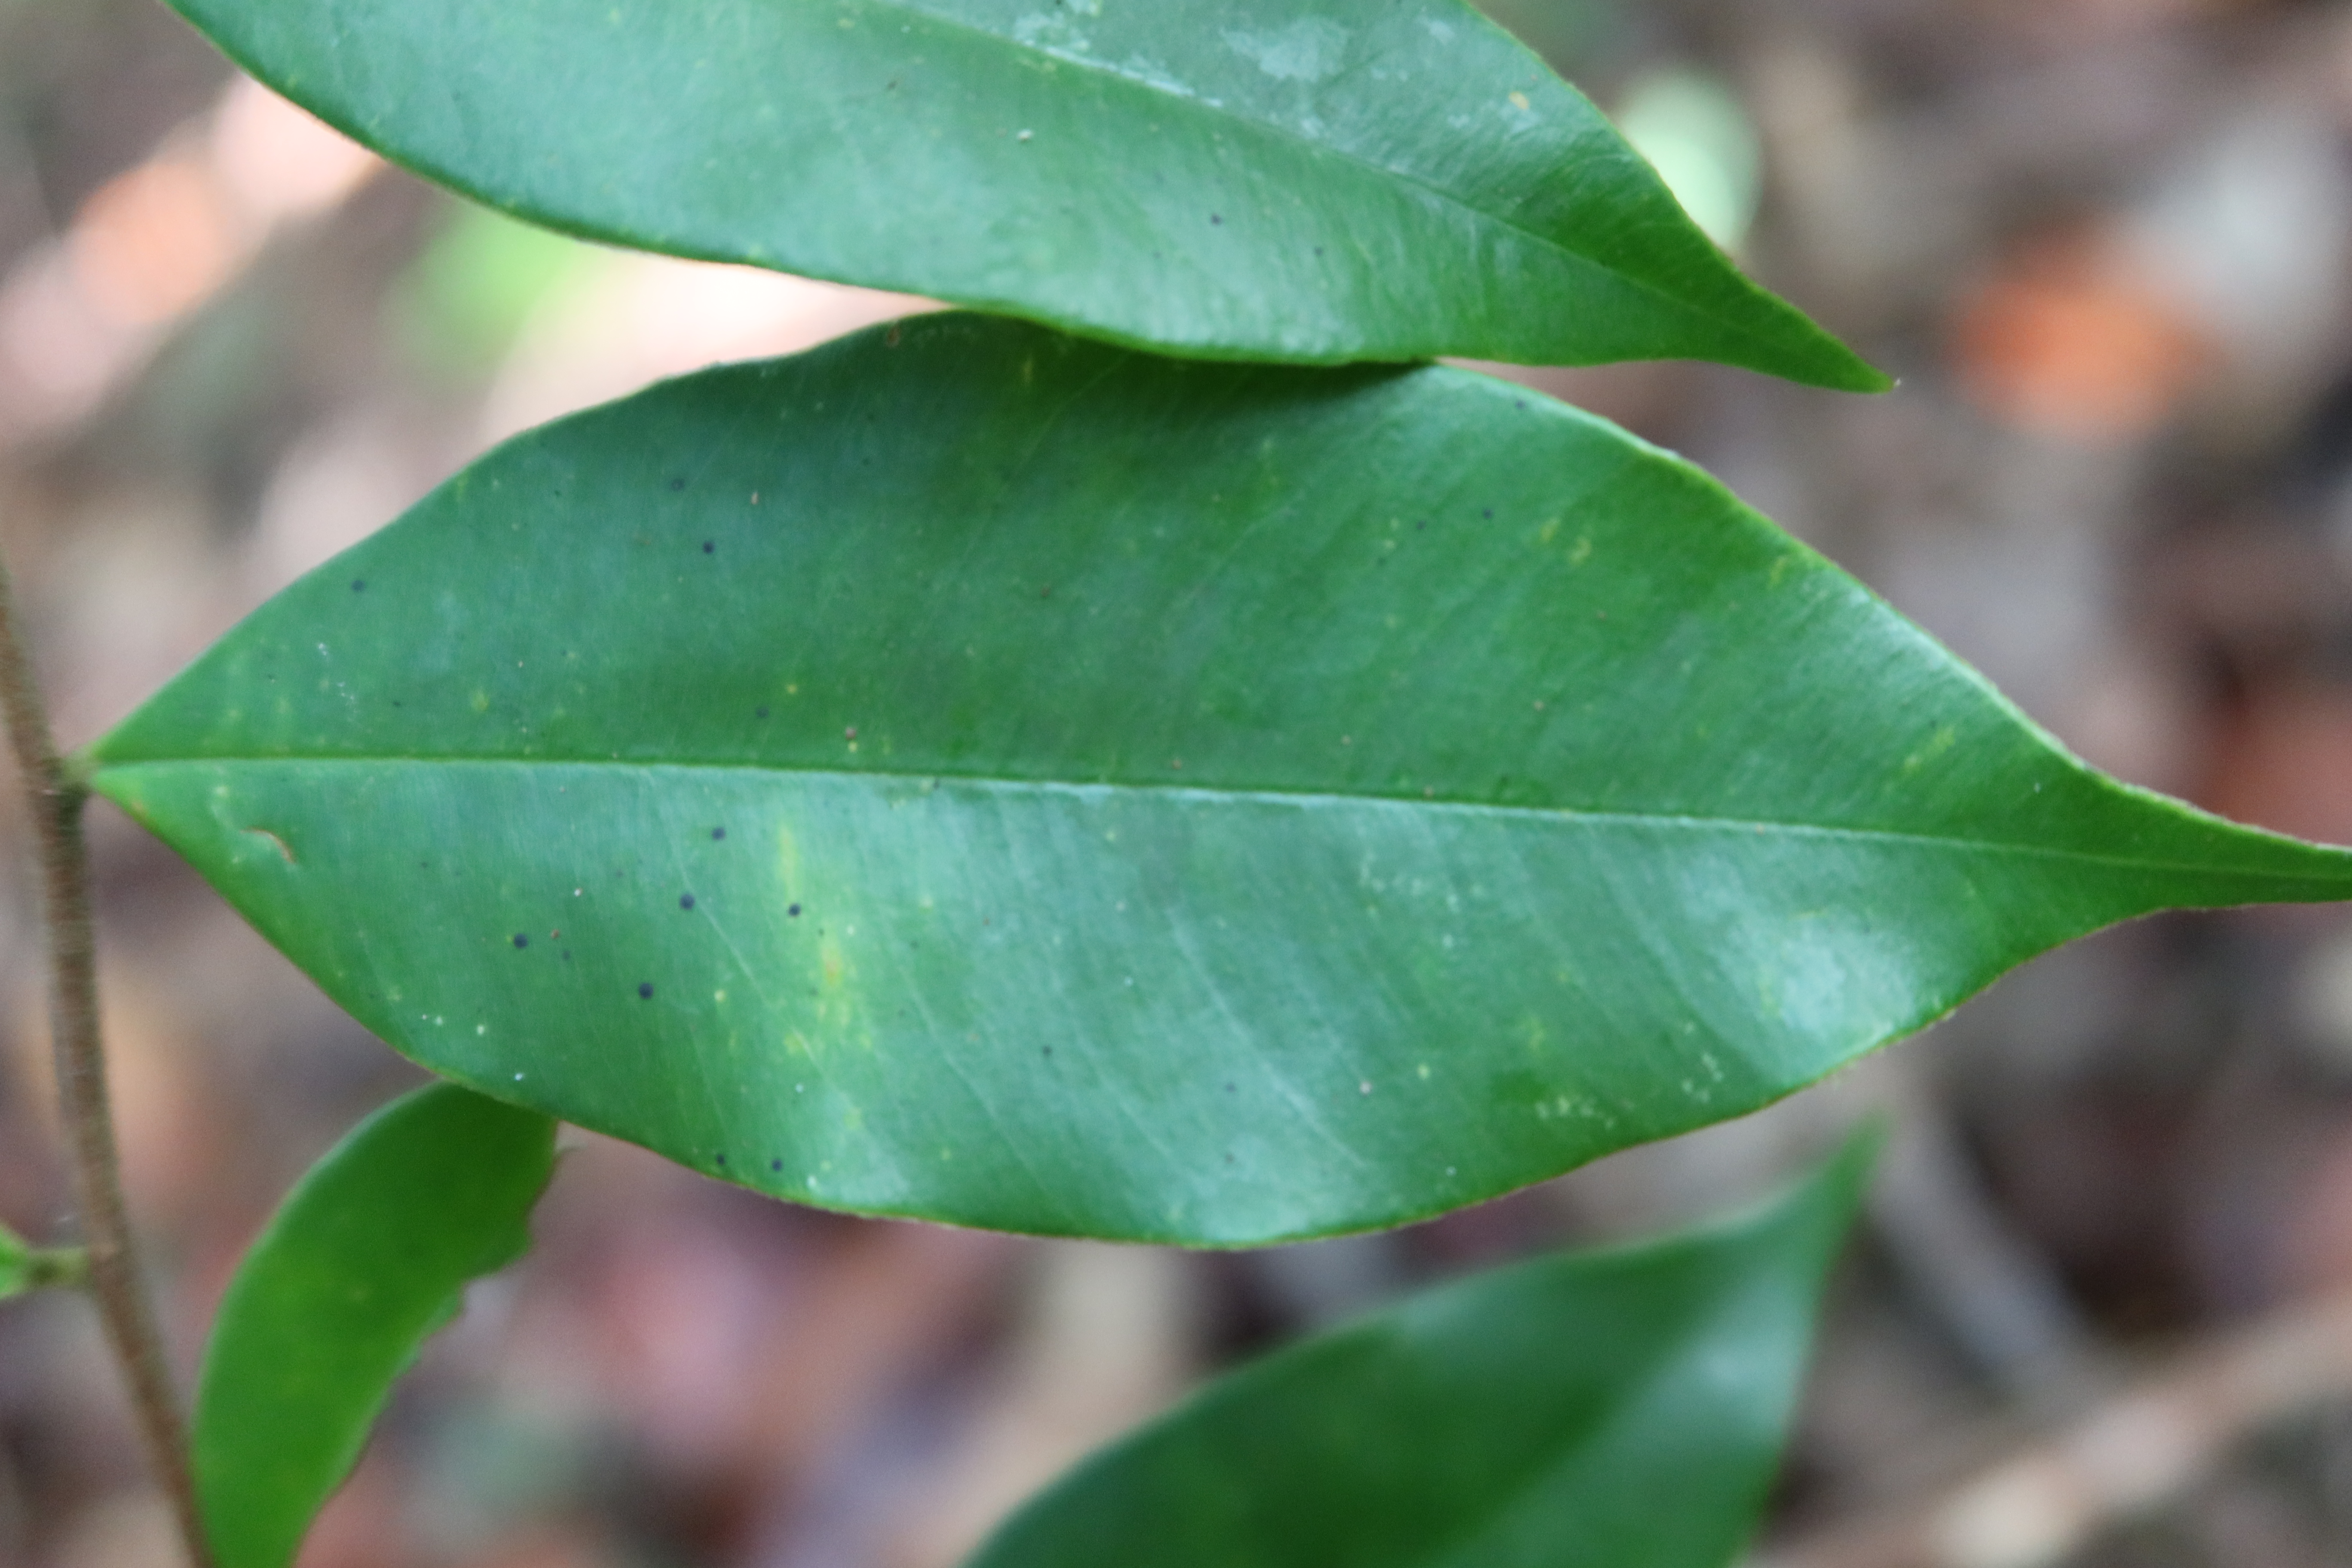
Label: Black spots